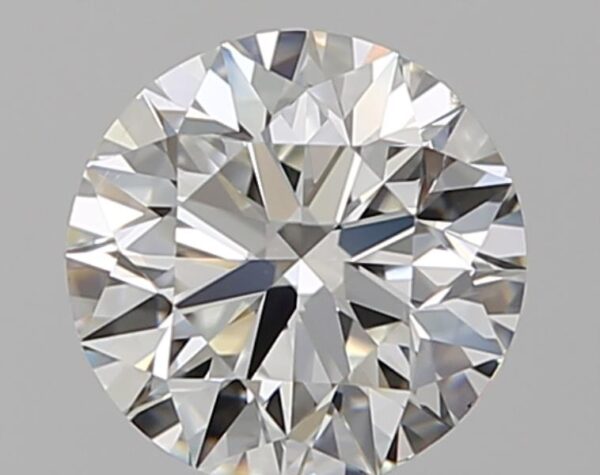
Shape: round
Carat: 0.9
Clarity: SI2
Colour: G
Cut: EX
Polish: EX
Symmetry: VG
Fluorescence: N
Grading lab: GIA
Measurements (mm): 6.12 x 6.18 x 3.86